Newark Light Rail

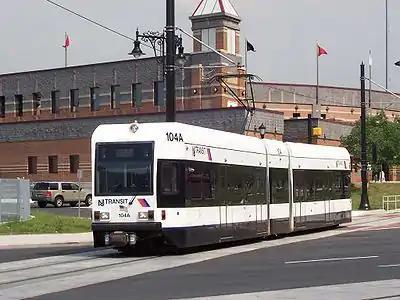
A Newark Light Rail train crosses Broad Street by Bears & Eagles Riverfront Stadium in Newark, New Jersey

The Newark Light Rail (NLR) is a light rail system serving Newark, New Jersey, and surrounding areas, owned by New Jersey Transit and operated by its bus operations division. The service consists of two segments, the original Newark City Subway (NCS), and the extension to Broad Street station. The City Subway opened on May 26, 1935, while the combined Newark Light Rail service was officially inaugurated on July 17, 2006.